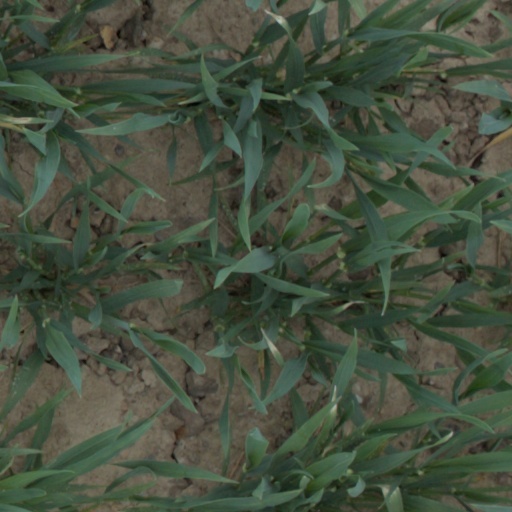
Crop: wheat